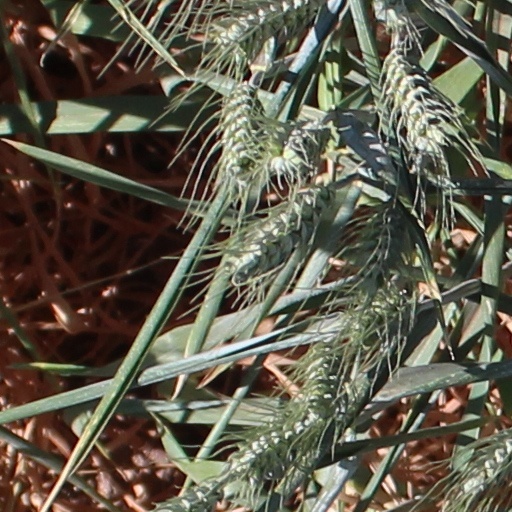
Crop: wheat